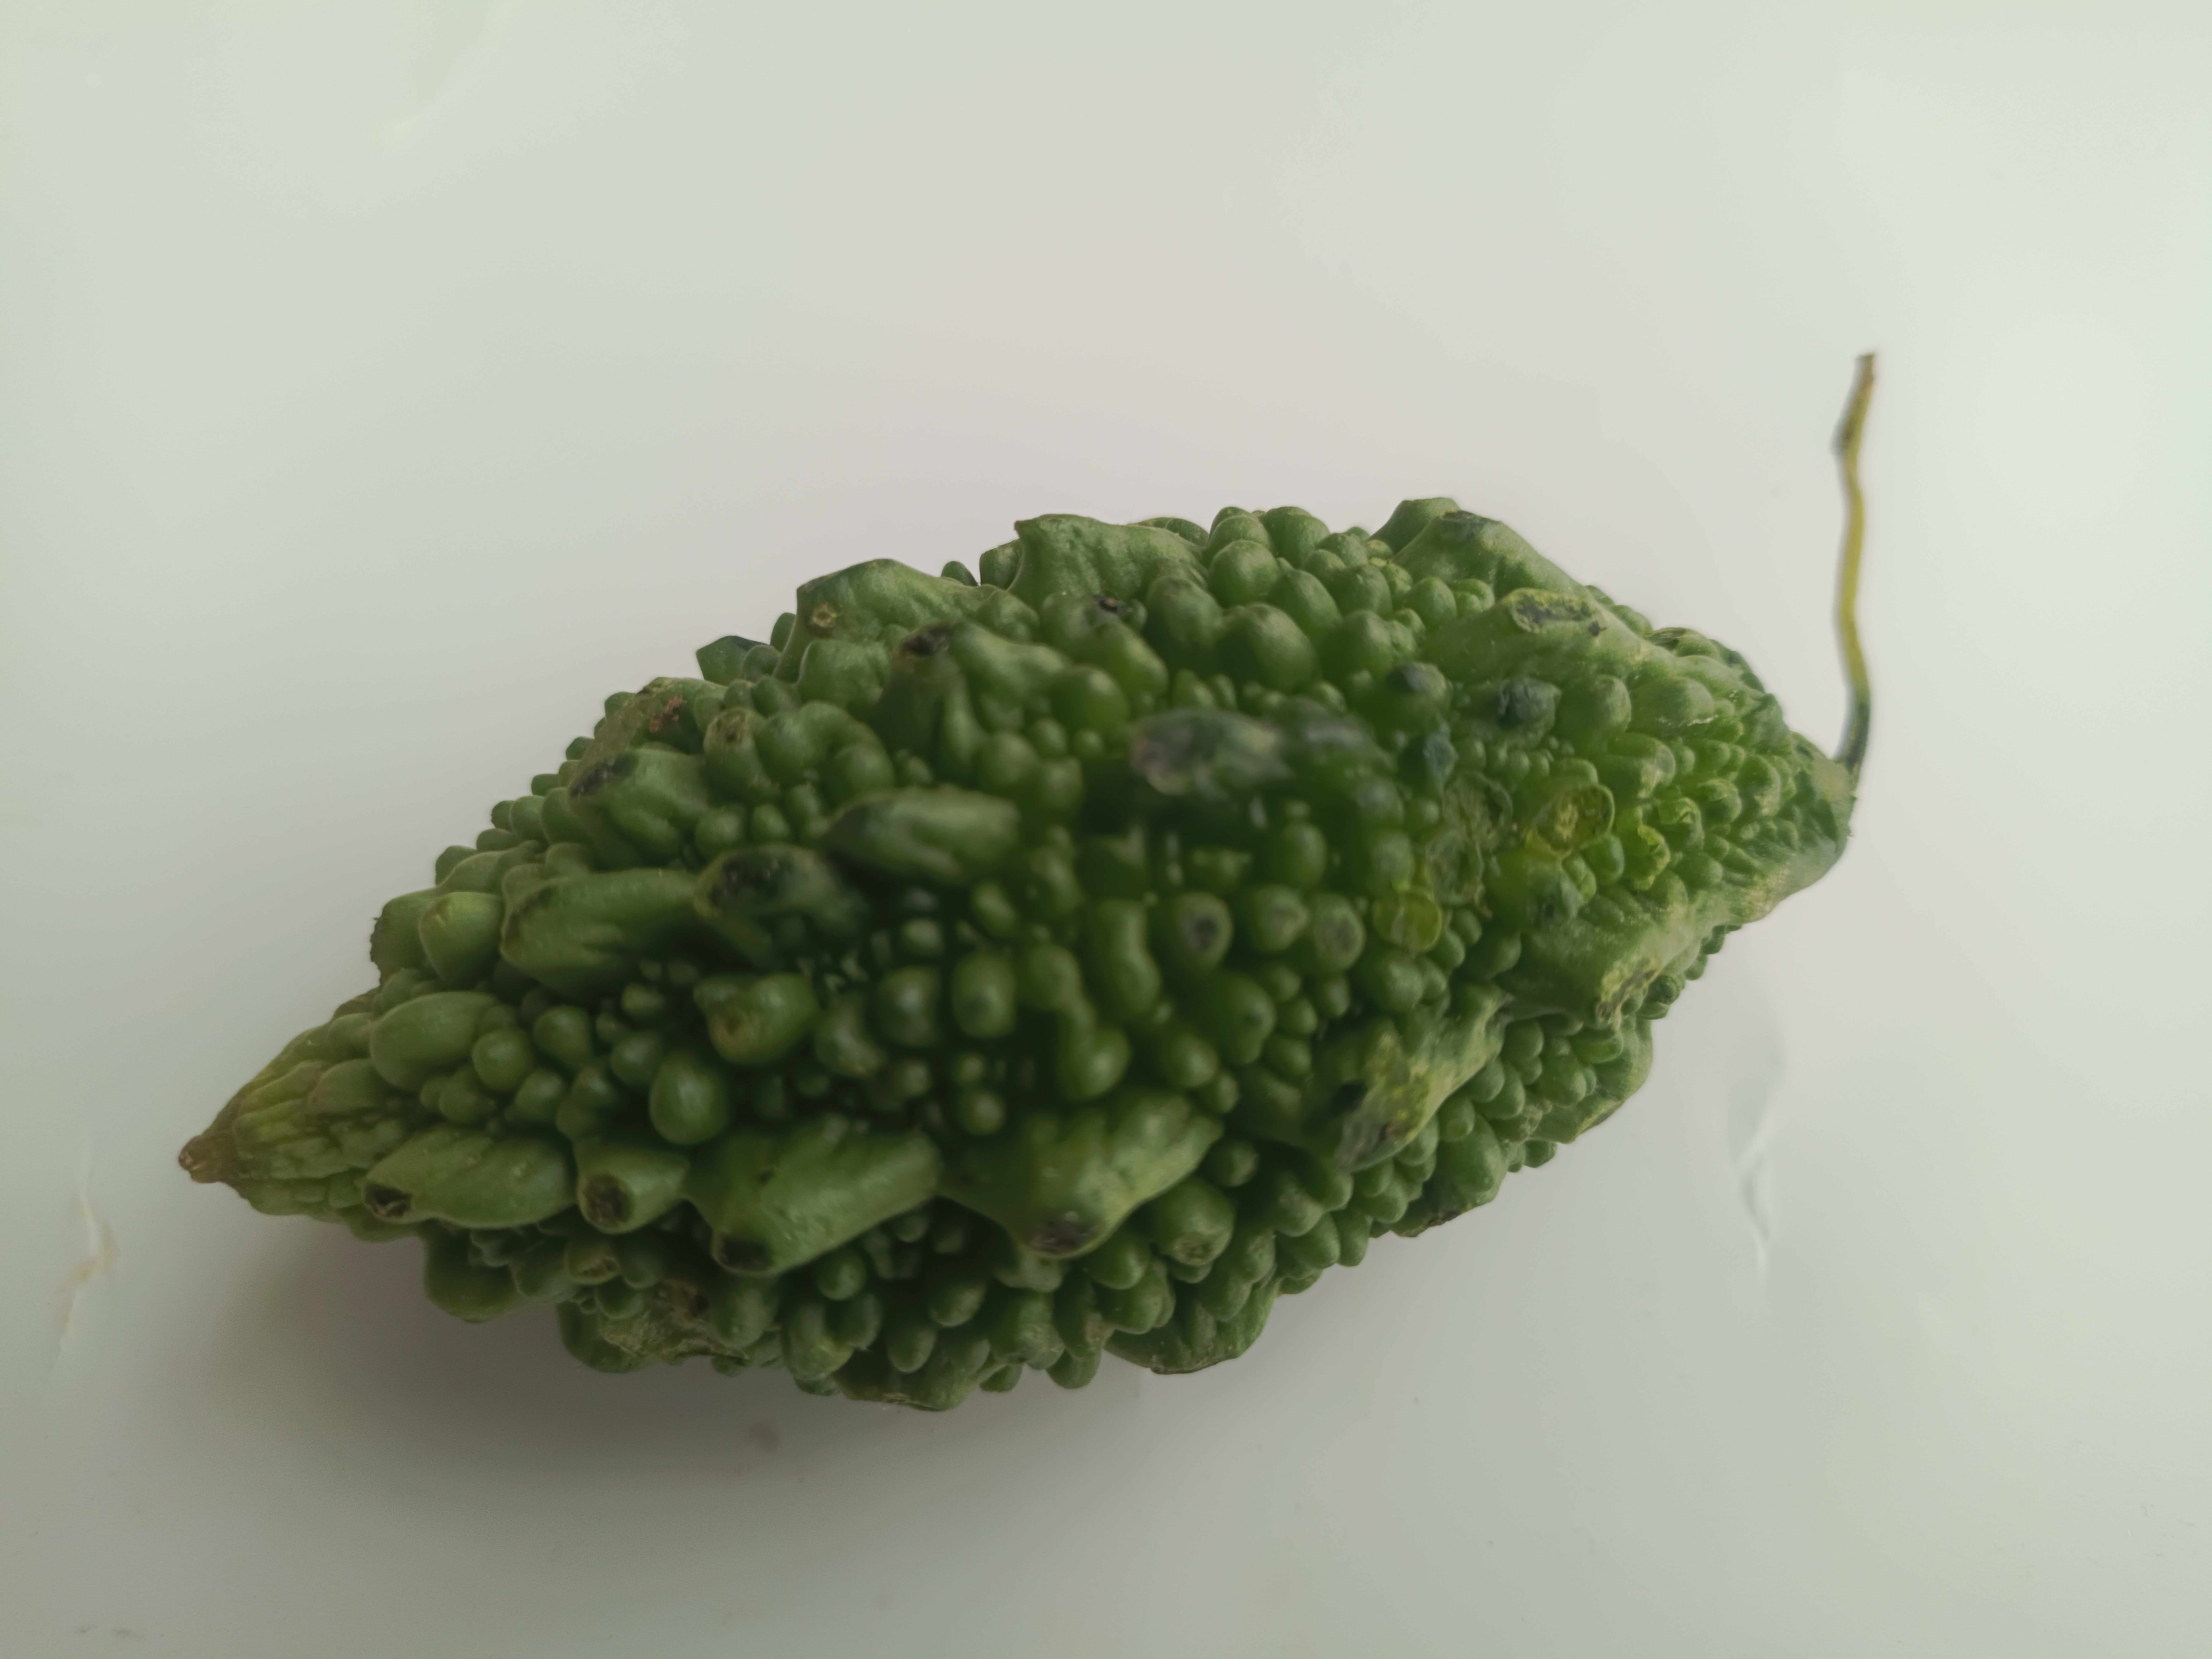
Label: Momordica charantia